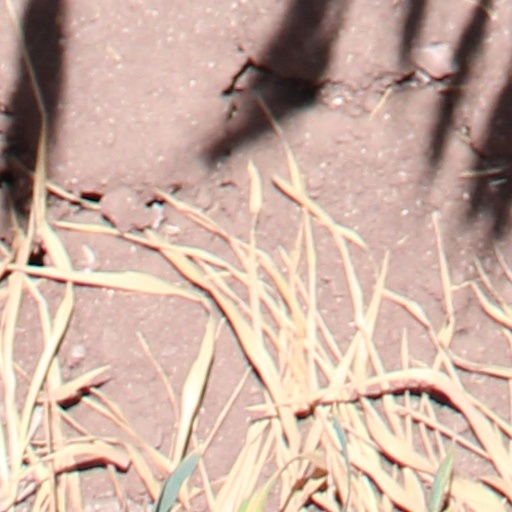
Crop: wheat